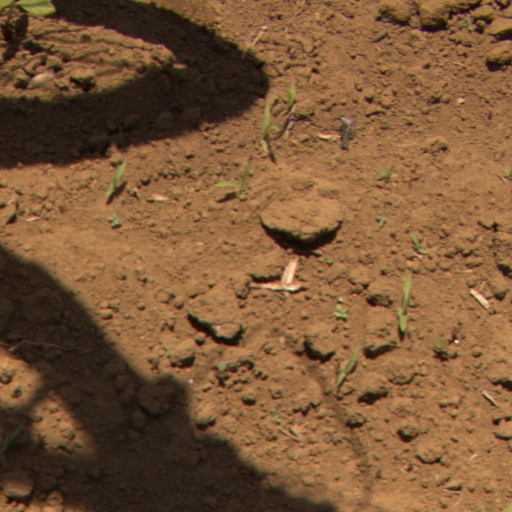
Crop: Jerusalem artichoke